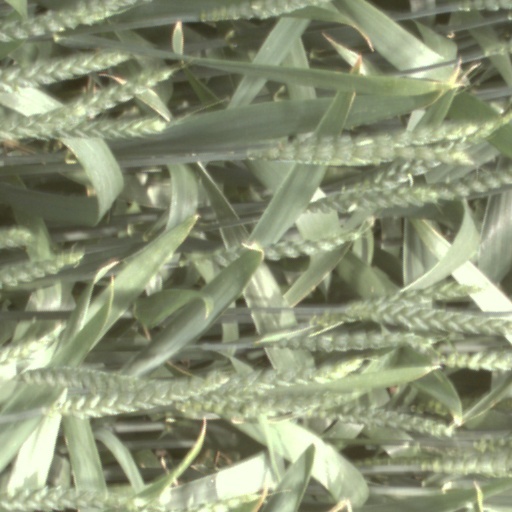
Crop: wheat